2011 Gator Bowl

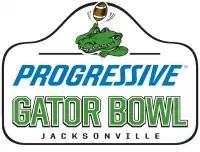

The 2011 Gator Bowl game was a post-season college football bowl game between the Mississippi State Bulldogs of the SEC and Michigan Wolverines of the Big Ten, and was played on January 1, 2011 (1:30 p.m. ET), at EverBank Field in Jacksonville, Florida. It was the 66th edition of the bowl game and was broadcast by ESPN2. It was the first time these two teams have ever met. After the game started fairly close, Mississippi State ultimately pulled away and routed Michigan 52–14. It was the most points ever scored by one team in the Gator Bowl, and the worst loss Michigan has ever suffered in any bowl game in its long history. Rich Rodriguez was fired by Michigan after the game, marking the beginning of the "Brady Hoke Era," as Hoke would be named Rodriguez's replacement as Michigan head coach.